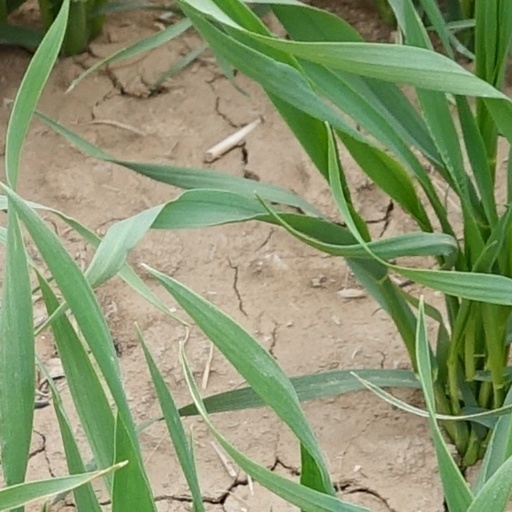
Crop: wheat